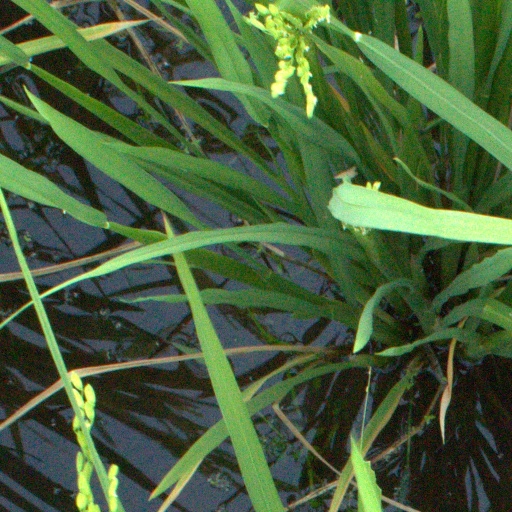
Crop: rice